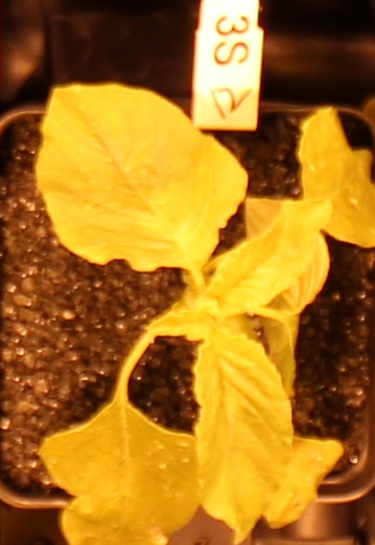
Label: Redroot Pigweed